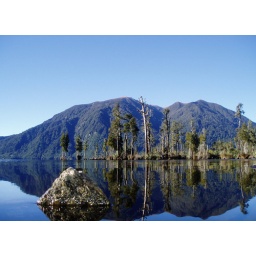
Trees and mountain reflecting in a lake in New Zealand